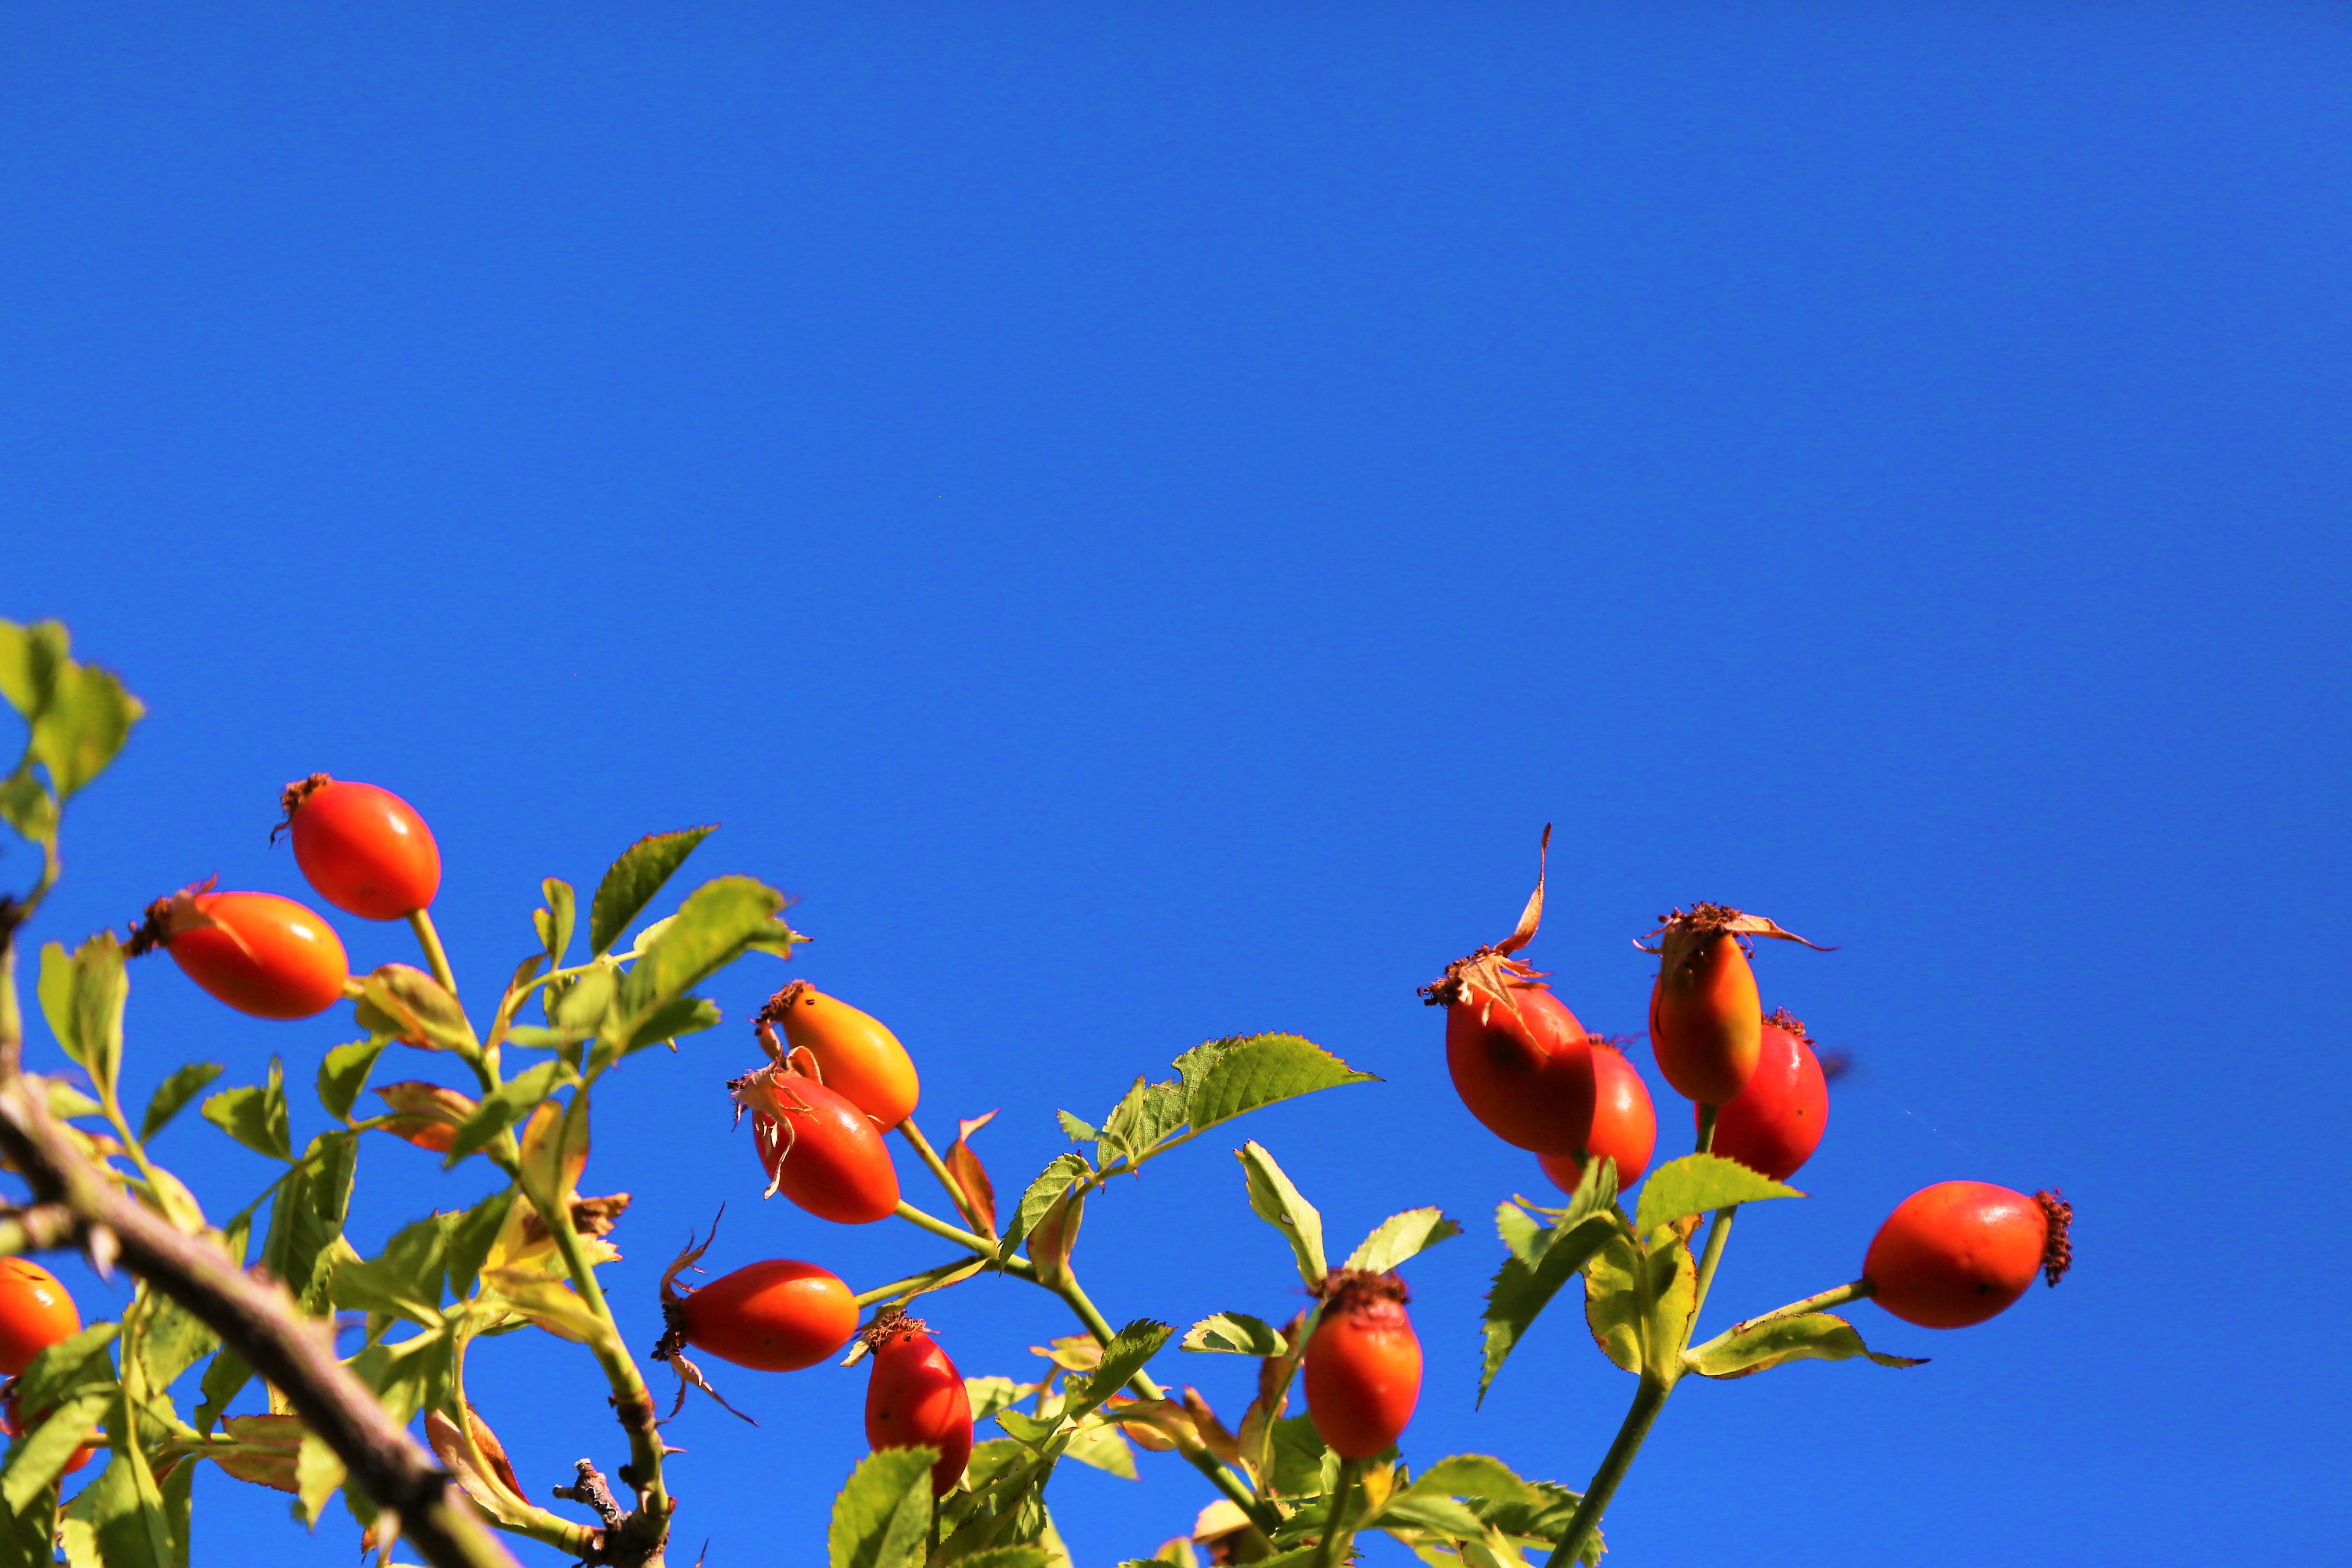
rosehip, red, tree, twig, leaf, nature, forest, autumn, flowering plant, plant, flower, rose hip, spring, sky, fruit, branch, ebony trees and persimmons, rosa canina, Superfruit, fruit tree, wildflower